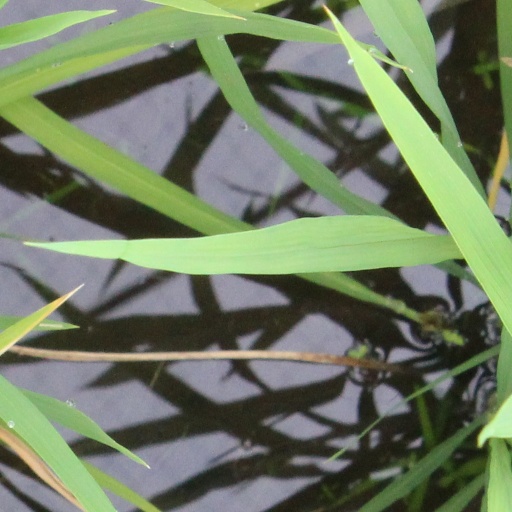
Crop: rice